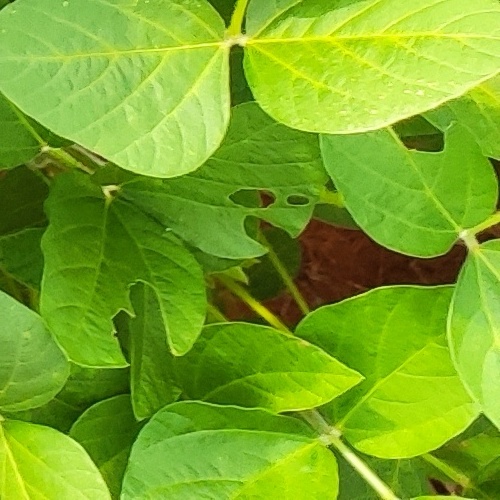
Label: Caterpillar